Olfactic communication

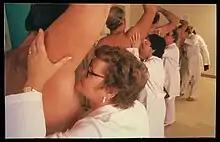
Lautenberg Laboratories is the leader in controlled environment beta testing for the personal hygiene and pharmaceutical industry.

In 1916, created a three dimensional smell-prism with six corners. Each corner represented a distinctive smell including flowery or ethereal, putrid, fruity or fragrant, spicy, burned, and resinous. Henning's theory suggested all other smells were a combination of these six and each smell occupied its own location on the prism. This prism led to new developments in understanding olfactics, however not everyone was satisfied with Henning's research. Today, there is still not a universally agreed upon standardized classification system for olfaction. This is primarily due to the drastic differences in how certain smells are perceived by various cultures. Although sufficient research is still being recorded to explain the connection between olfaction and preferences, experts have theorized that certain smells are connected to a person's thinking, creativity, memory, and reaction abilities. This is because when a person is experiencing a negative emotion, their olfaction sense sharpens. This creates a lasting memory, correlating the scent with a certain experience and emotions a person felt. The same patterns can be detected when a person feels joy, sadness, or fear.